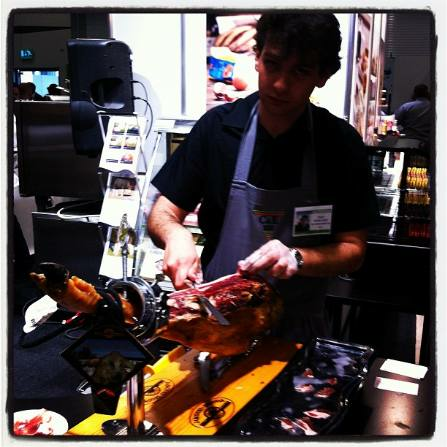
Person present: Yes